Rangiye Diye Jao

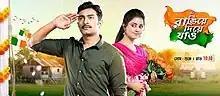
Title Company

Rangiye Diye Jao is an Indian Bengali-language romance drama series that premiered on 11 December 2017 on Zee Bangla and stopped on 15 June 2018. The series is produced Saugata Nandi and Ekta Kapoor under their banner Chayabani Balaji Entertainment. Jeetu Kamal, Raja Ghosh and Tumpa Ghosh play the protagonists in the series. The series is a remake of Zee Marathi drama series "Lagira Zala Ji".